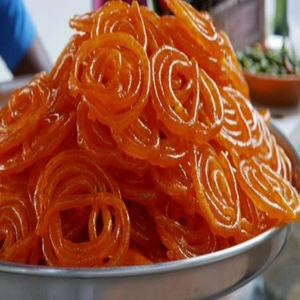
Dish: jalebi